2023 Men's Ice Hockey World Championships

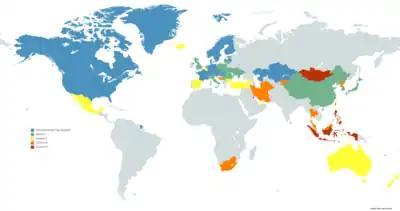

The 2023 Men's Ice Hockey World Championships were the 86th such event hosted by the International Ice Hockey Federation. Teams participated in several levels of competition. The competition also served as qualifications for division placements in the 2024 competition.